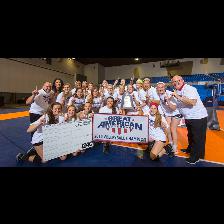
Label: Human